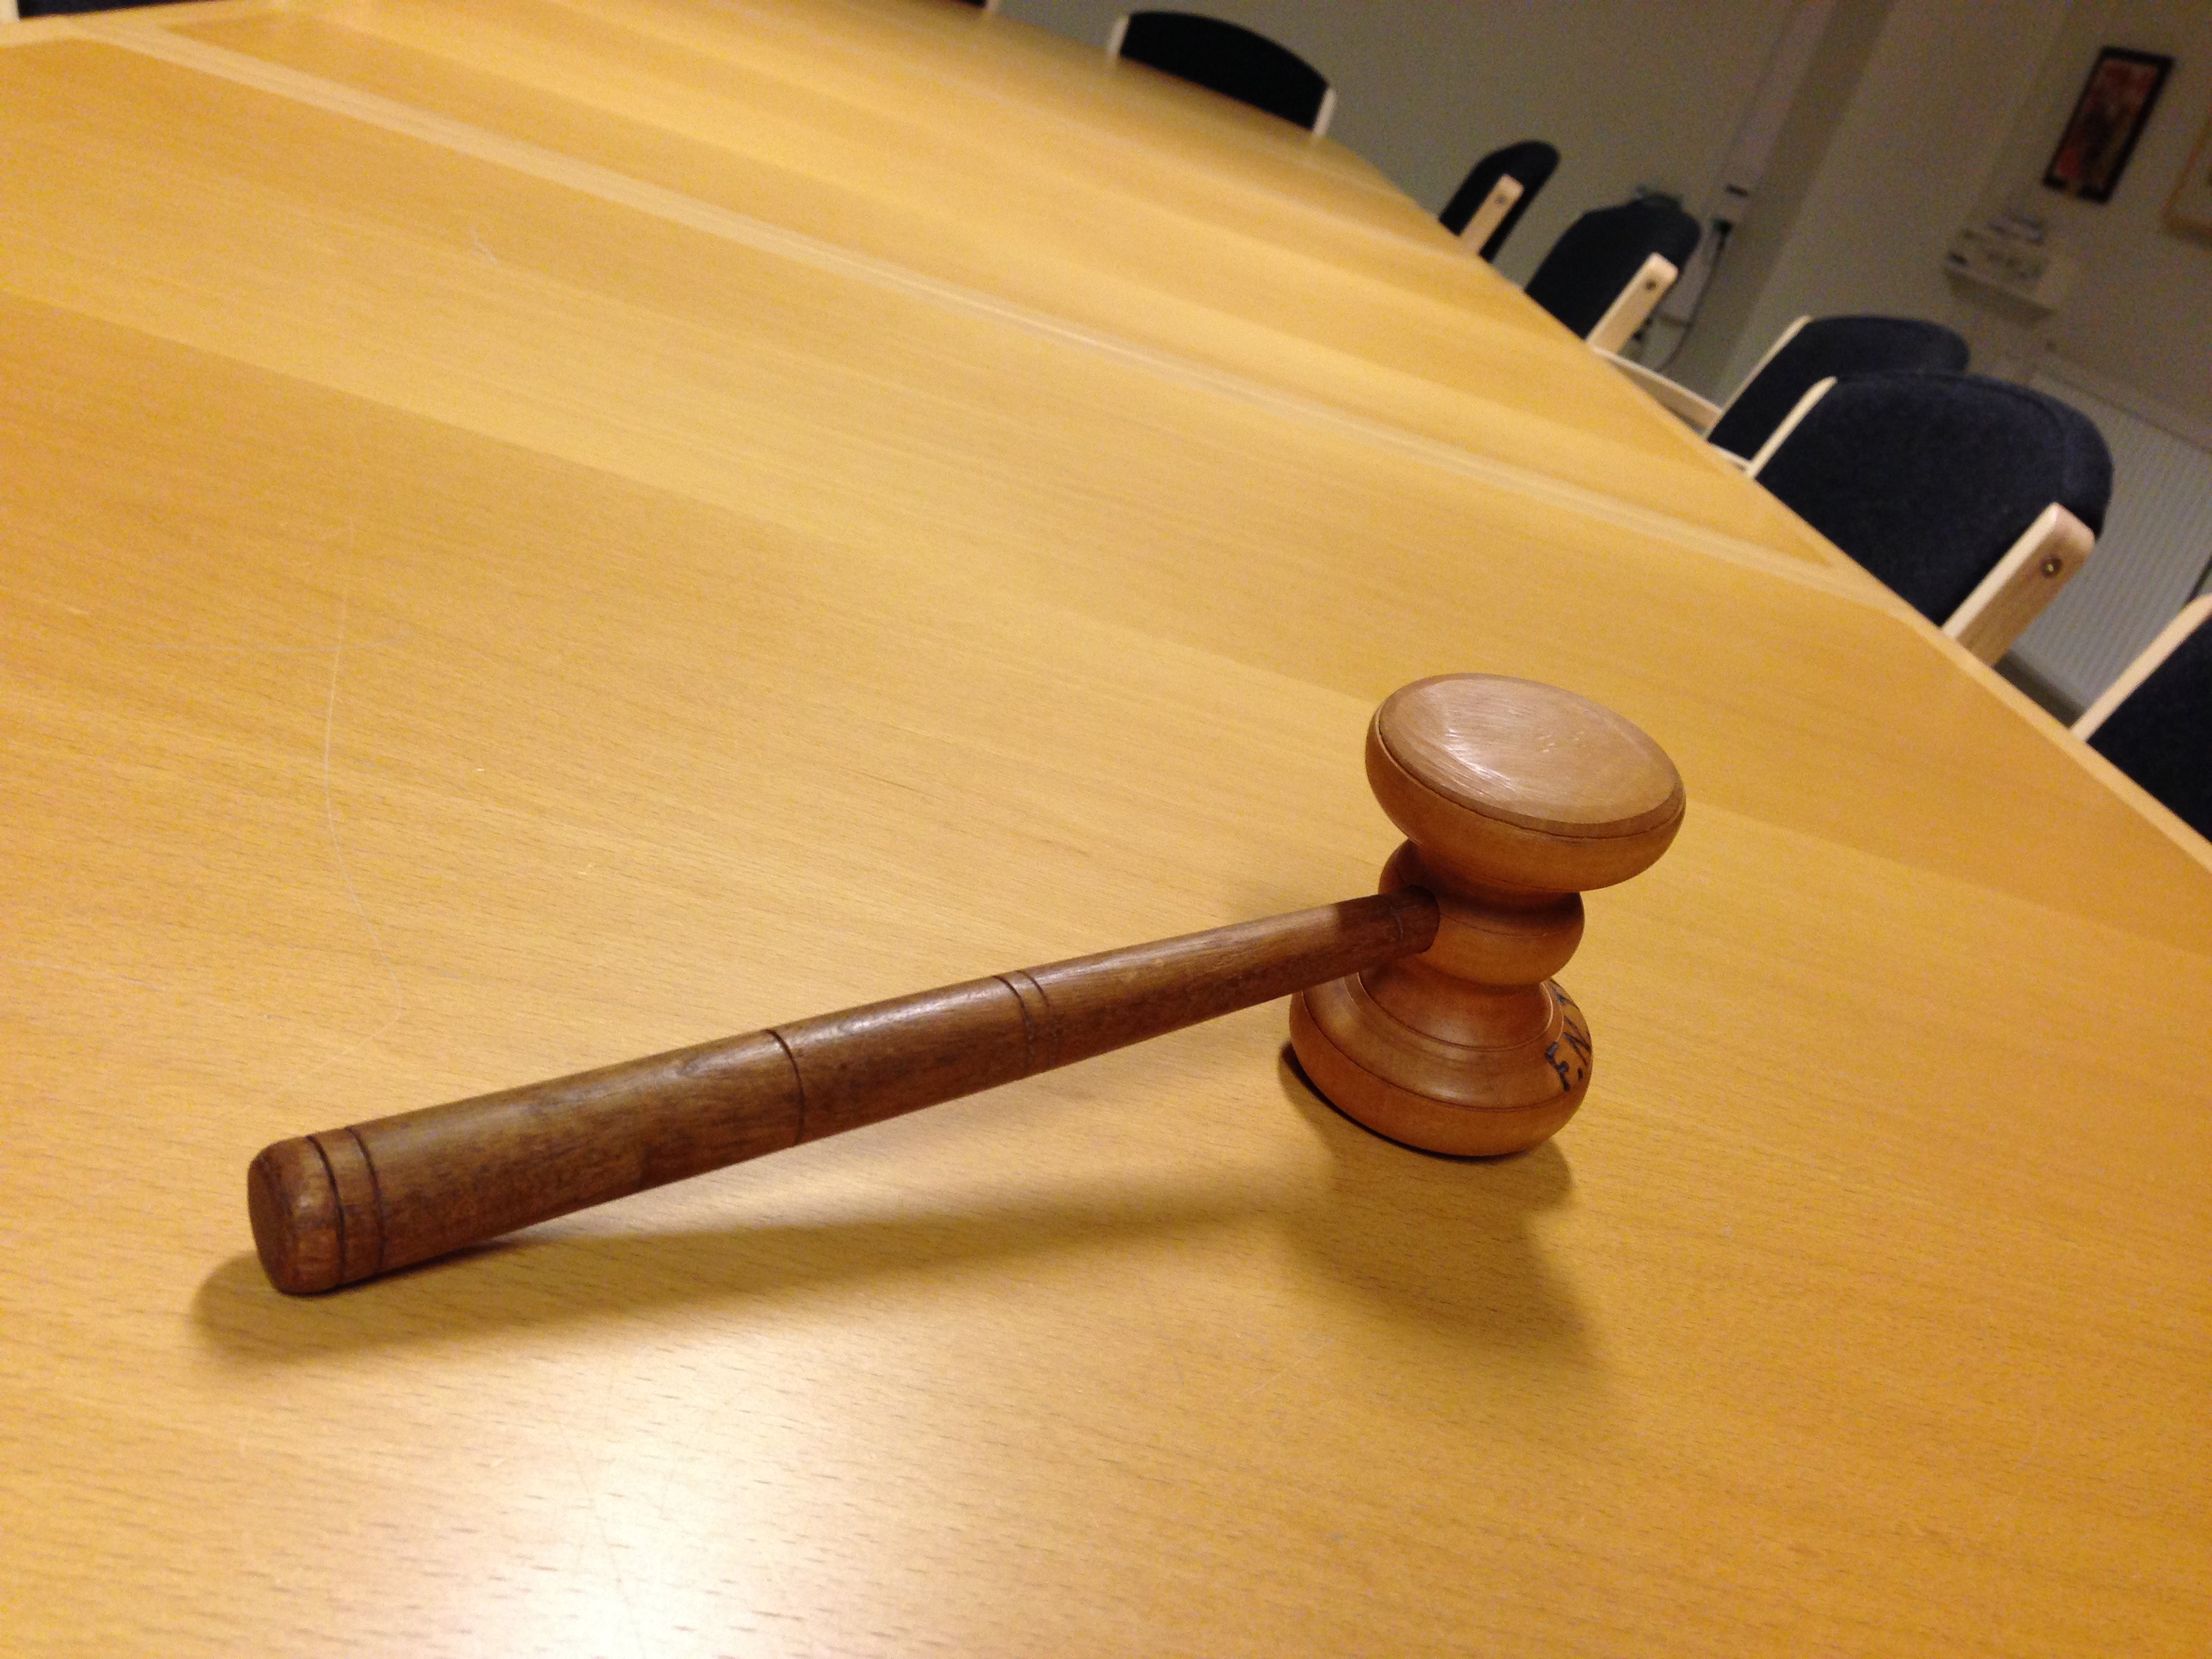
wood, guitar, meeting, club, musical instrument, hardwood, conference, association, compound, community hall, string instrument, bowed string instrument, plucked string instruments, judicial club, meeting club